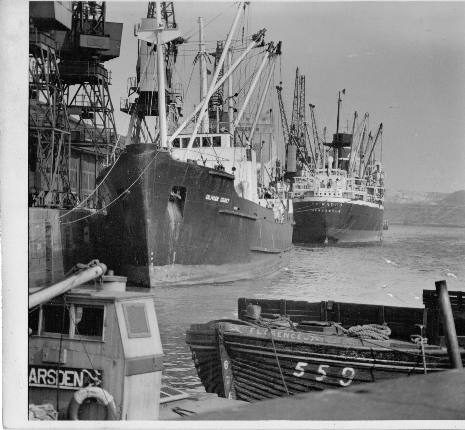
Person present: No